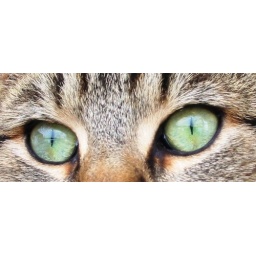
Imaginatively named Tabby Tom. One of eight barn cats that live with us here in Ontario.